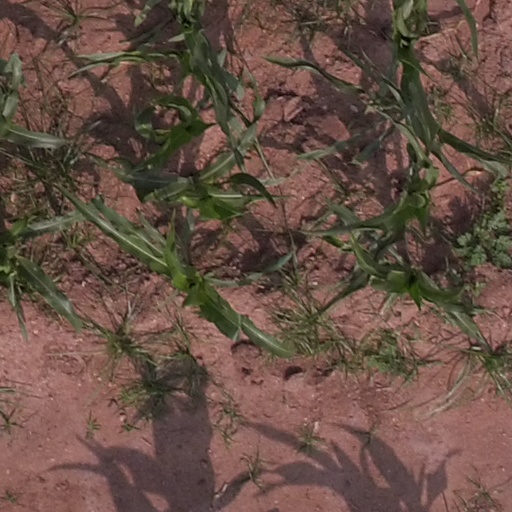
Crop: maize; corn